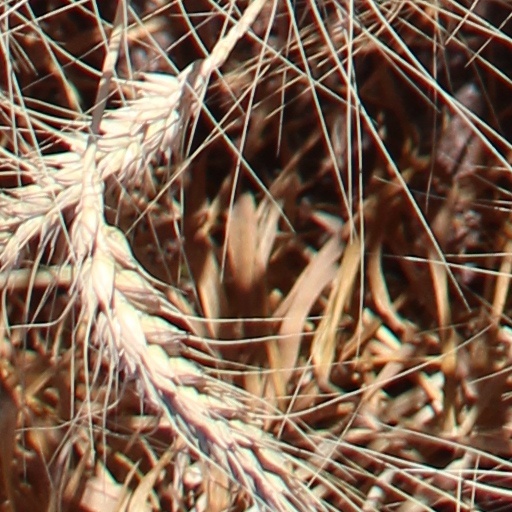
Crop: wheat